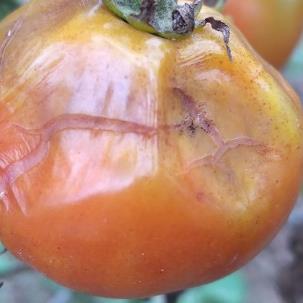
Crop: Tomato
Condition: tomato-late-blight-d